Dave MacDonald

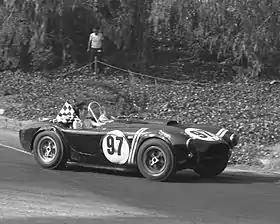
MacDonald takes wife Sherry on victory lap in Shelby Cobra CSX2128. Pomona July 1963

A change Thompson made to improve his cars' stability was to fit them with full-fendered aerodynamic body kits, unheard of in Indianapolis car competition. In addition to MacDonald, a rookie at Indianapolis, Thompson hired veteran road racer Masten Gregory, to drive two of his three cars. Several top Indianapolis veterans had declined offers to drive the revolutionary but undeveloped cars, leaving Thompson without true veteran feedback. Hill tested Thompson's new 1964 design and, as he had the previous year, decided against driving it in the race. Thompson eventually signed veteran Duane Carter to join Gregory and MacDonald.